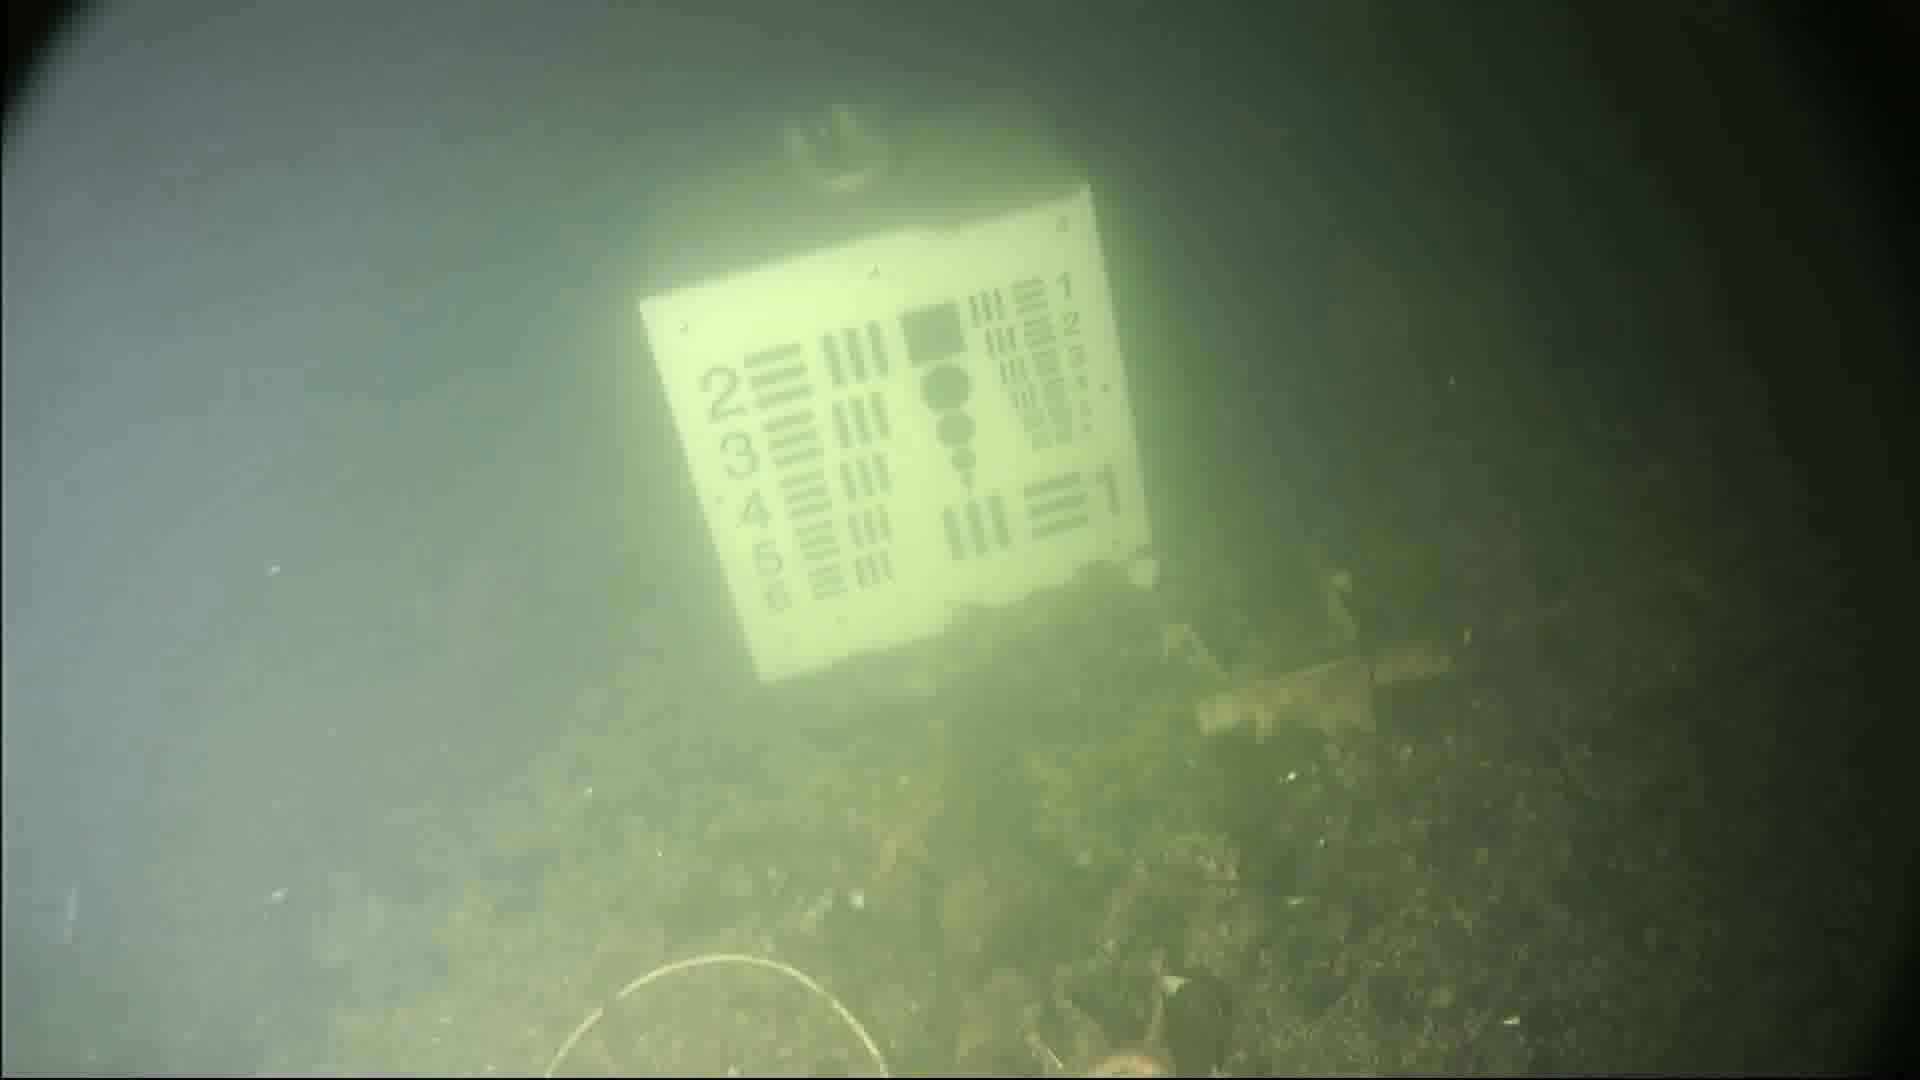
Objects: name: starfish